Question: When was this photo taken?
Tambaya: Da yaushe aka ɗauki hoton?
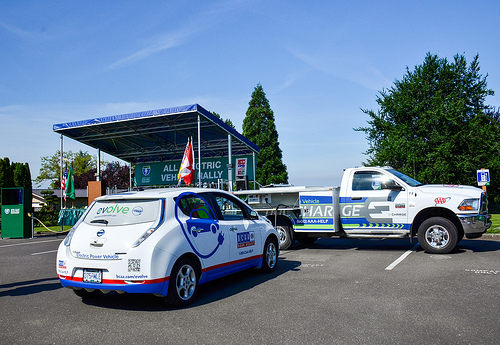
Answer: During the day.
Amsa: Da rana.